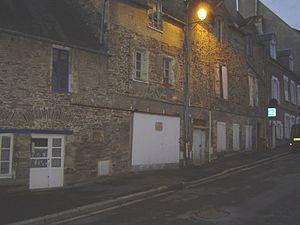
Saint-Lô est une commune française de 19 116 habitants, située dans le département de la Manche et la région Normandie. Deuxième plus grande ville de la Manche par le nombre d'habitants après Cherbourg-en-Cotentin, elle accueille la préfecture du département. Elle est également chef-lieu d'un arrondissement et bureau centralisateur de deux cantons.